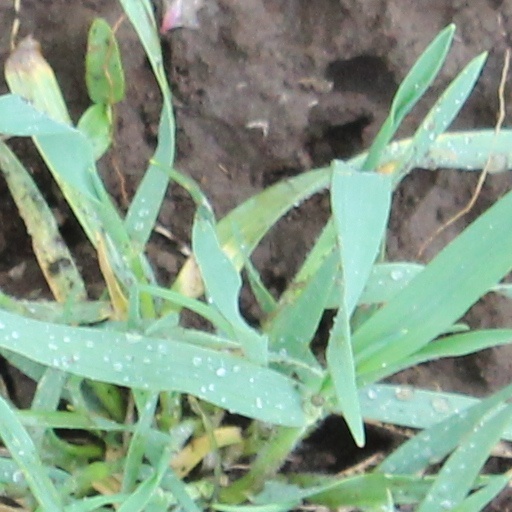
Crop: wheat